Adventures of Captain Fabian

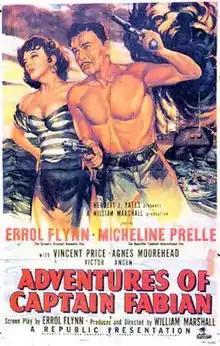
1951 theatrical poster

Adventures of Captain Fabian or Adventure in New Orleans is a 1951 American adventure film directed by William Marshall and starring Errol Flynn, Micheline Presle, Vincent Price, Agnes Moorehead and Victor Francen.